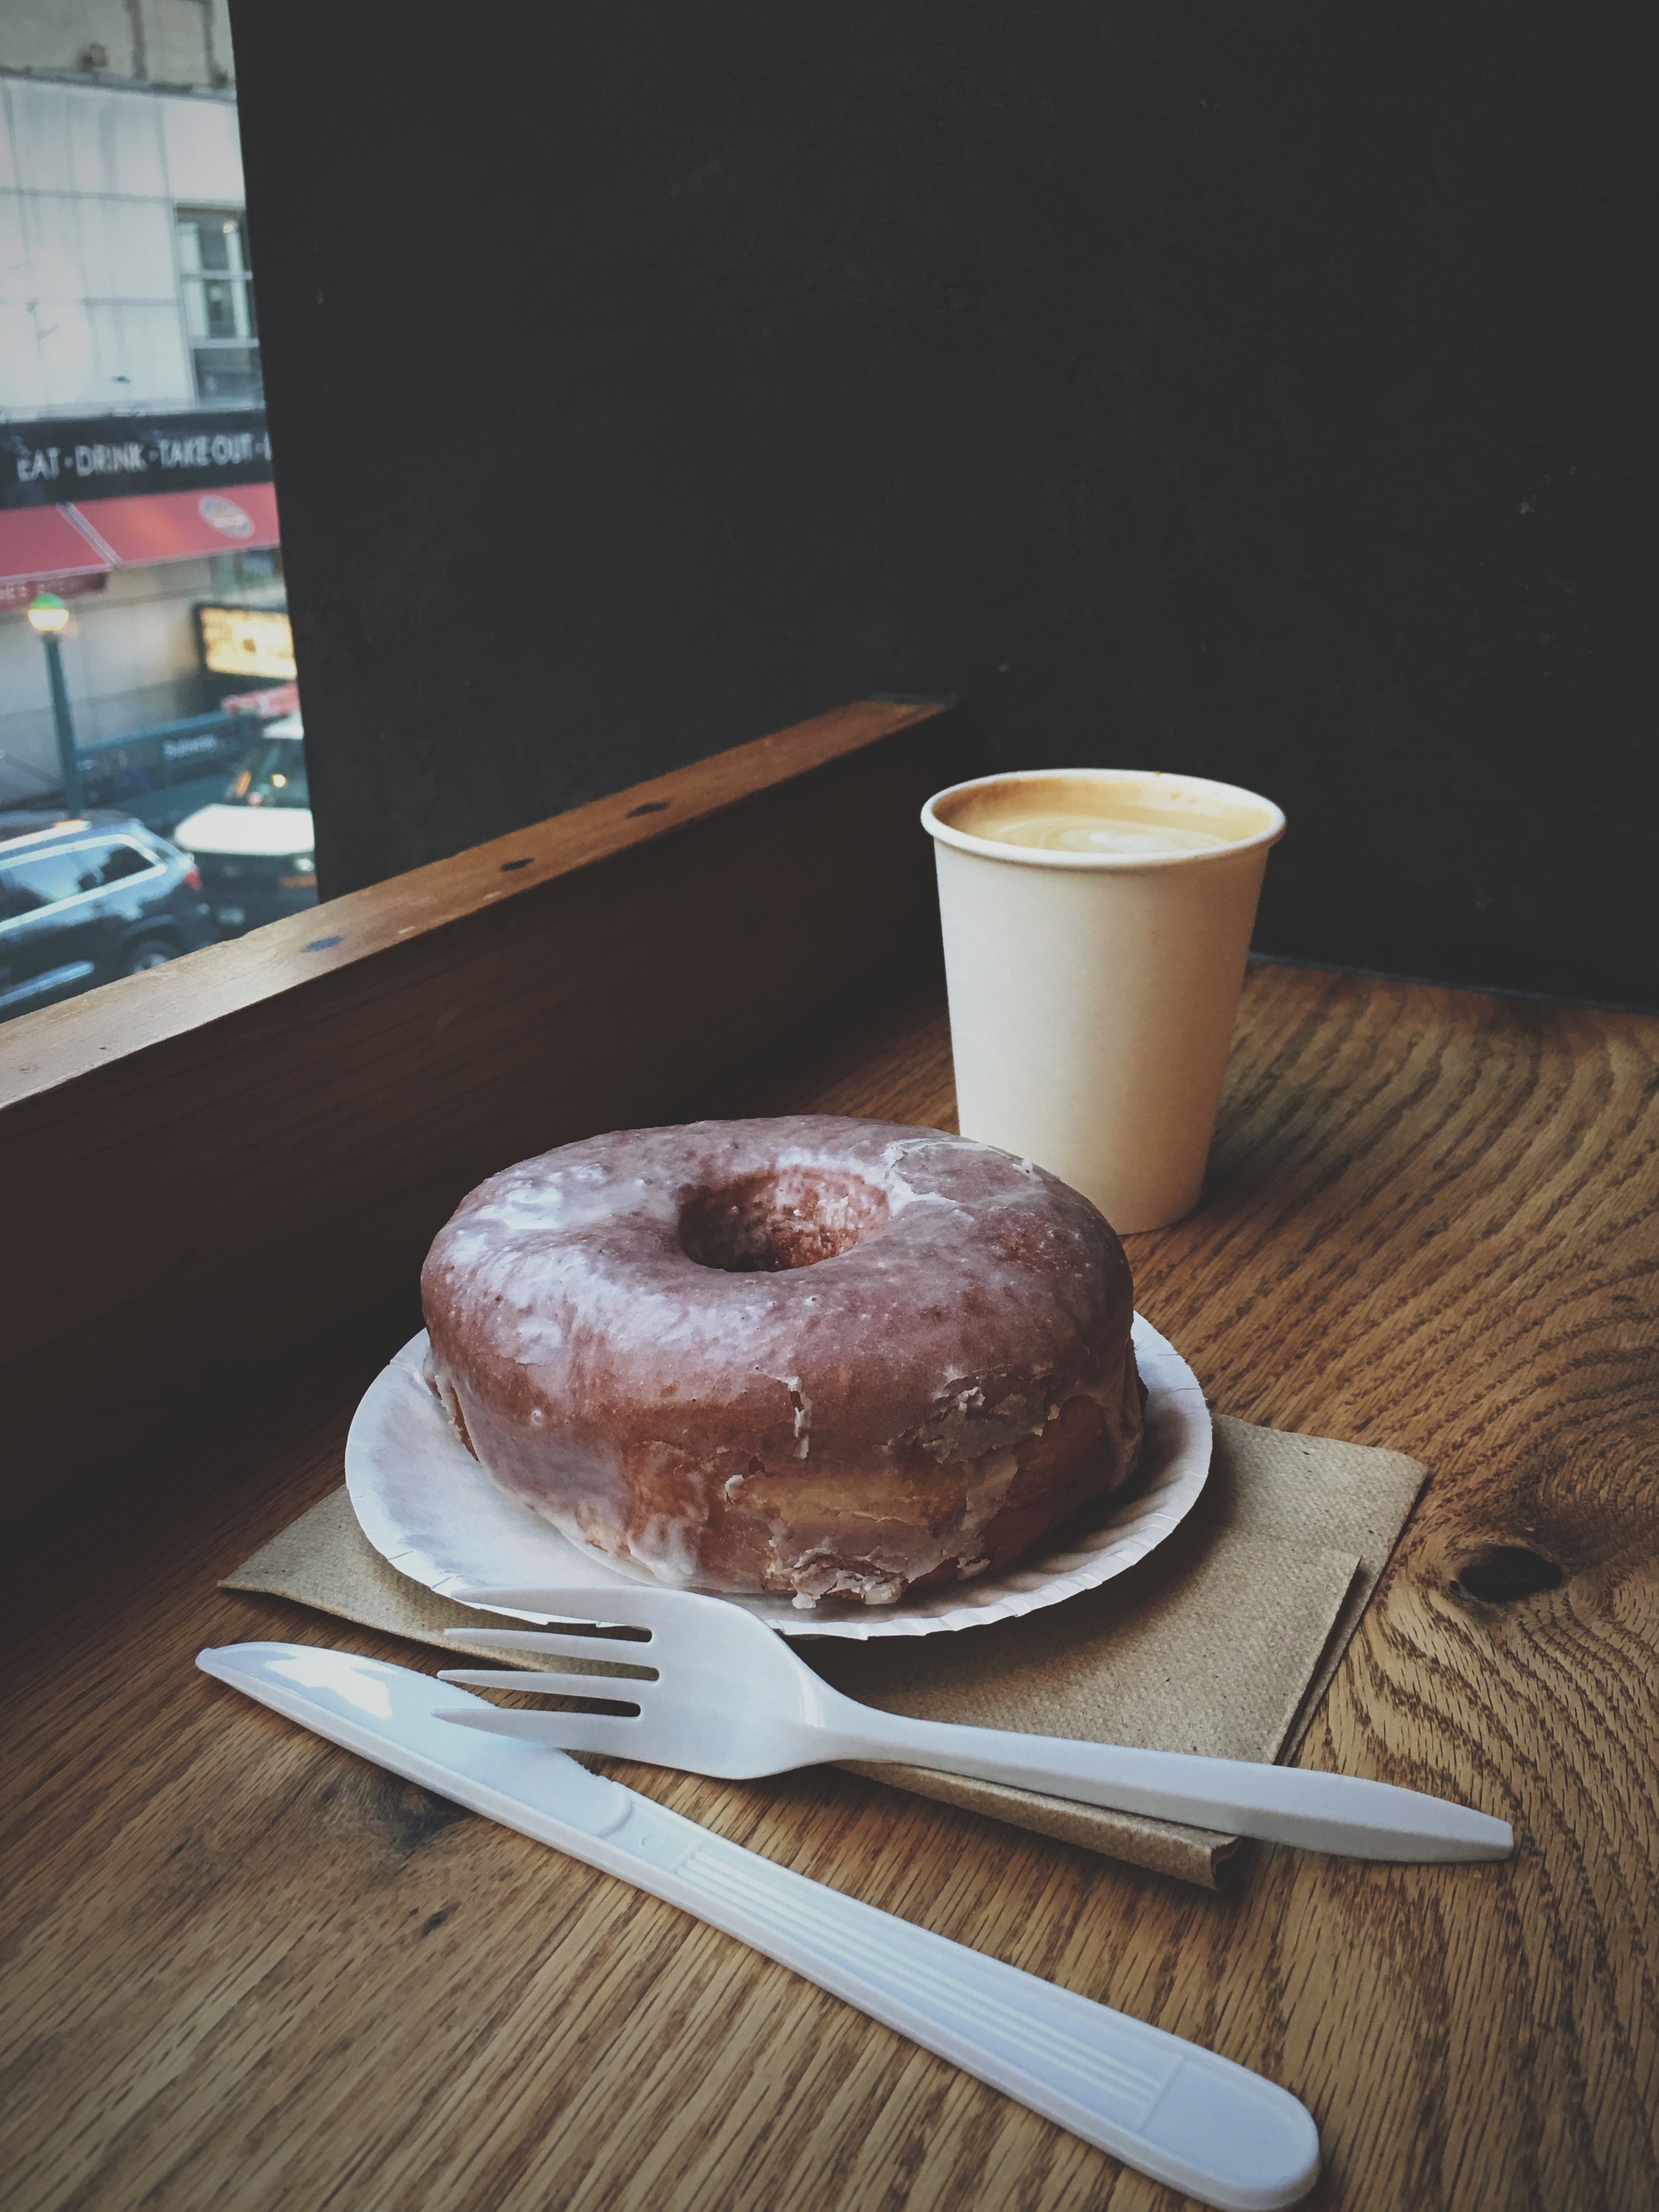
dish, meal, food, drink, breakfast, chocolate, baking, dessert, baked goods, flavor